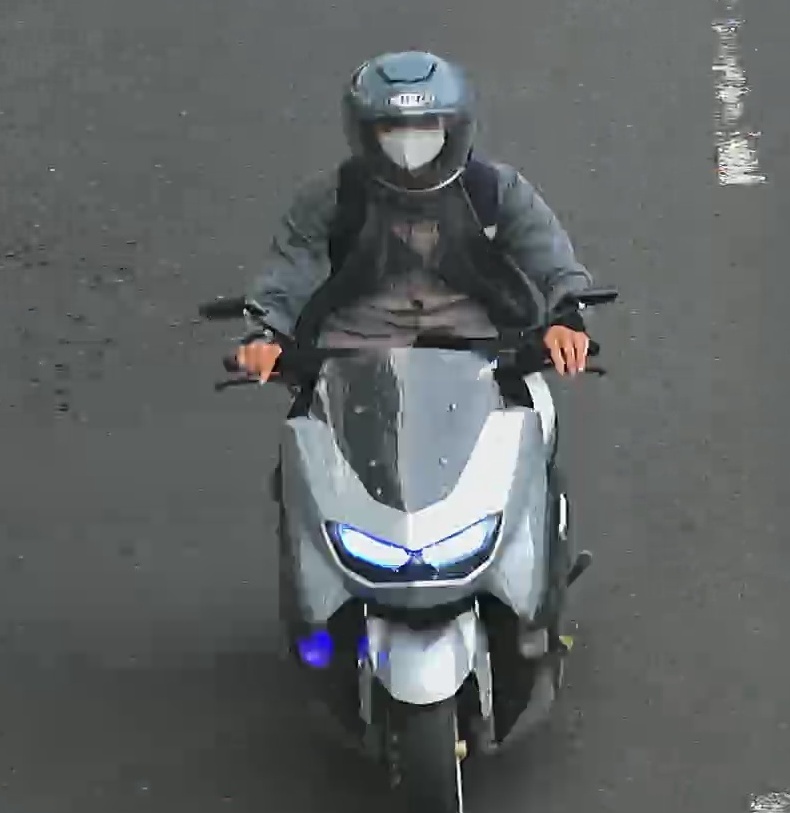
person-with-helmet: 1
person-without-helmet: 0